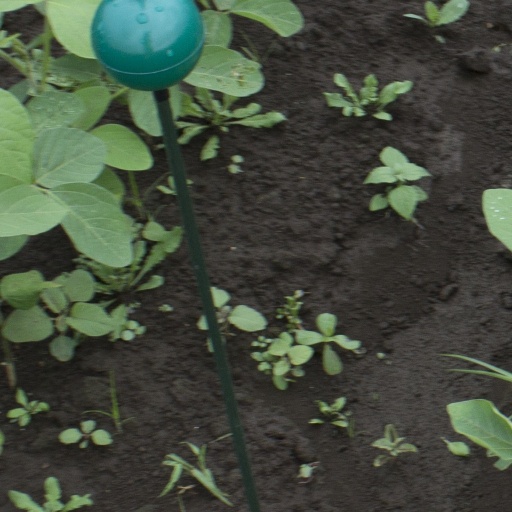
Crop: soybean